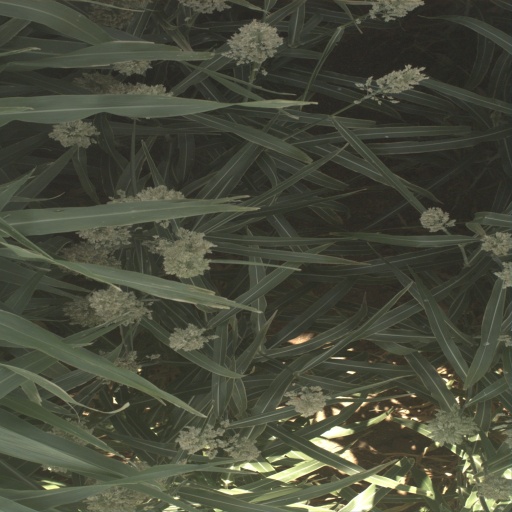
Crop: sorghum